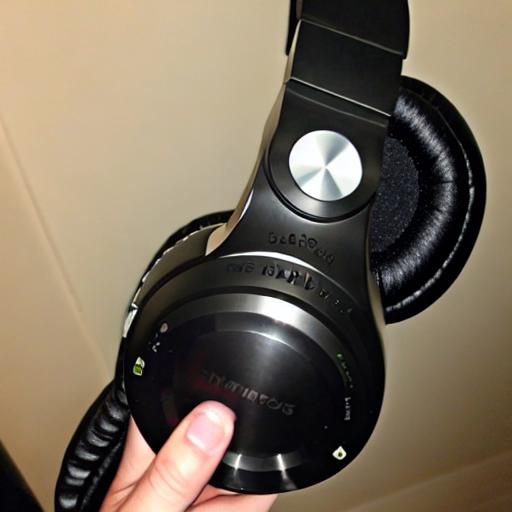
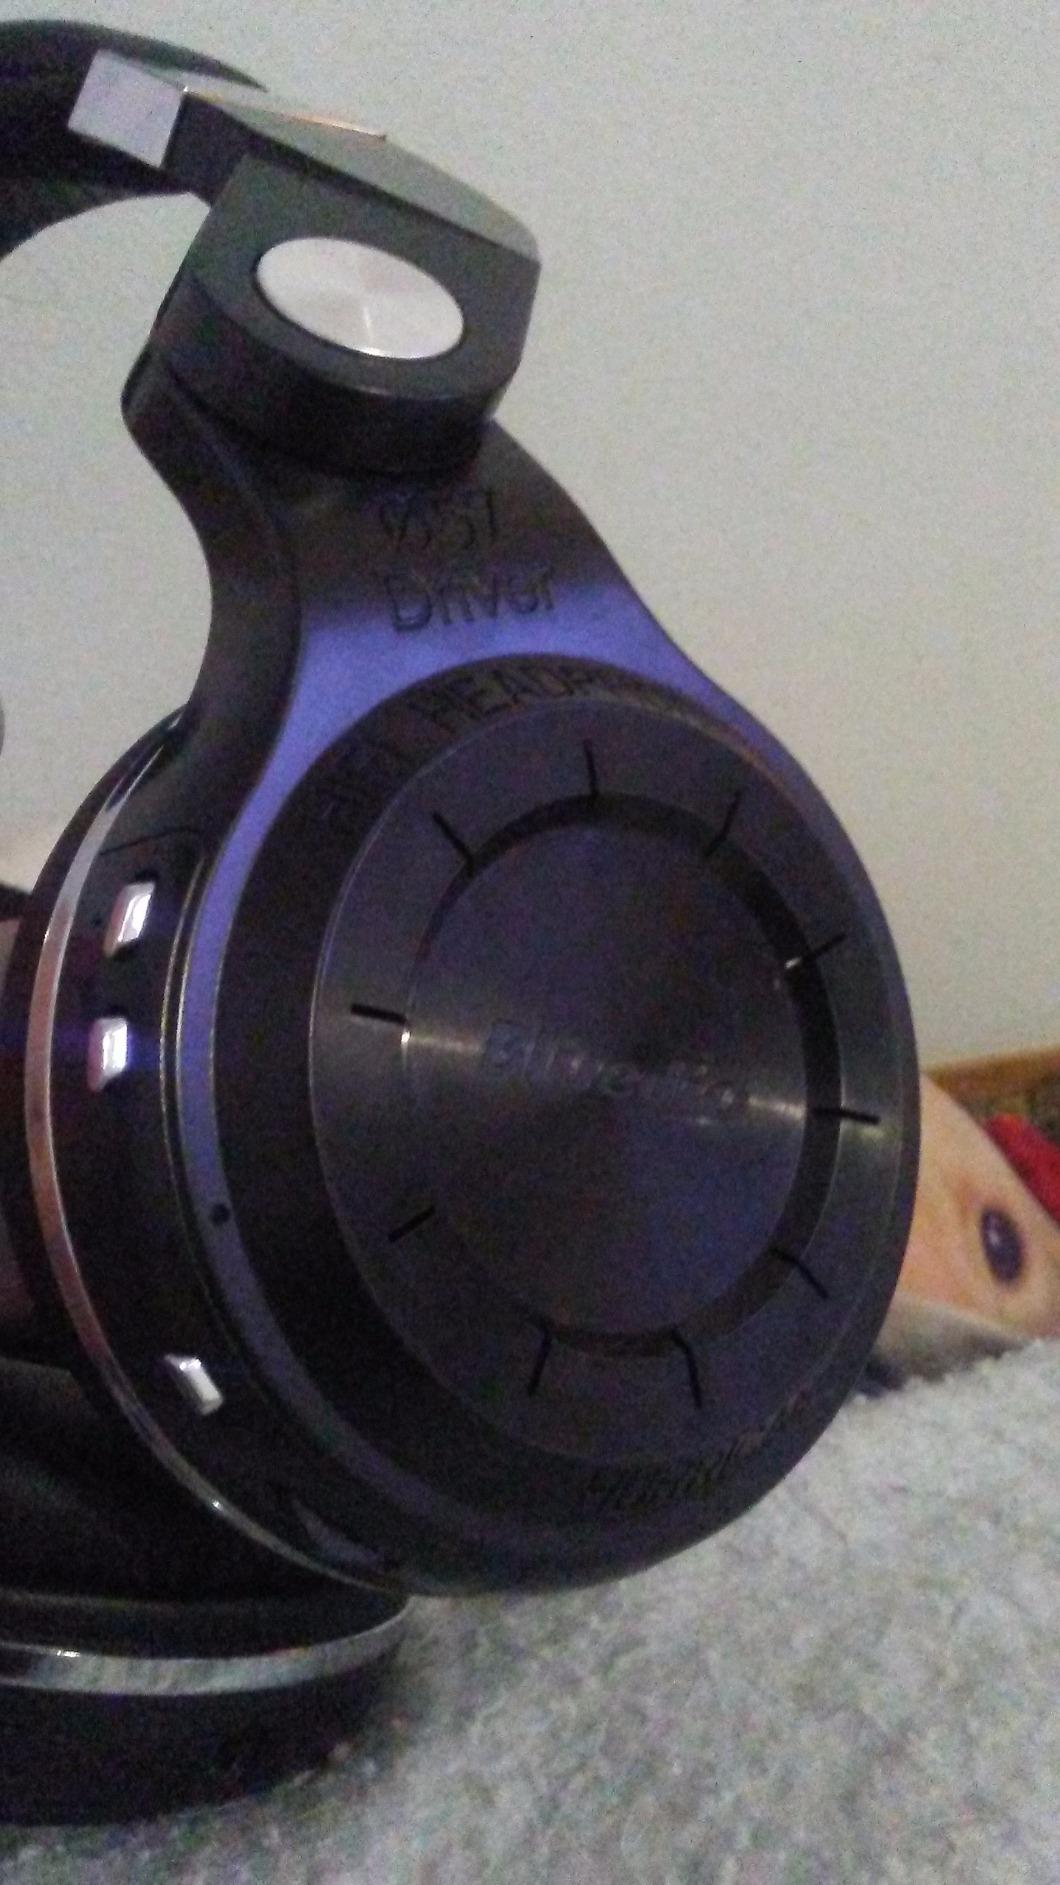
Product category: headphones
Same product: no